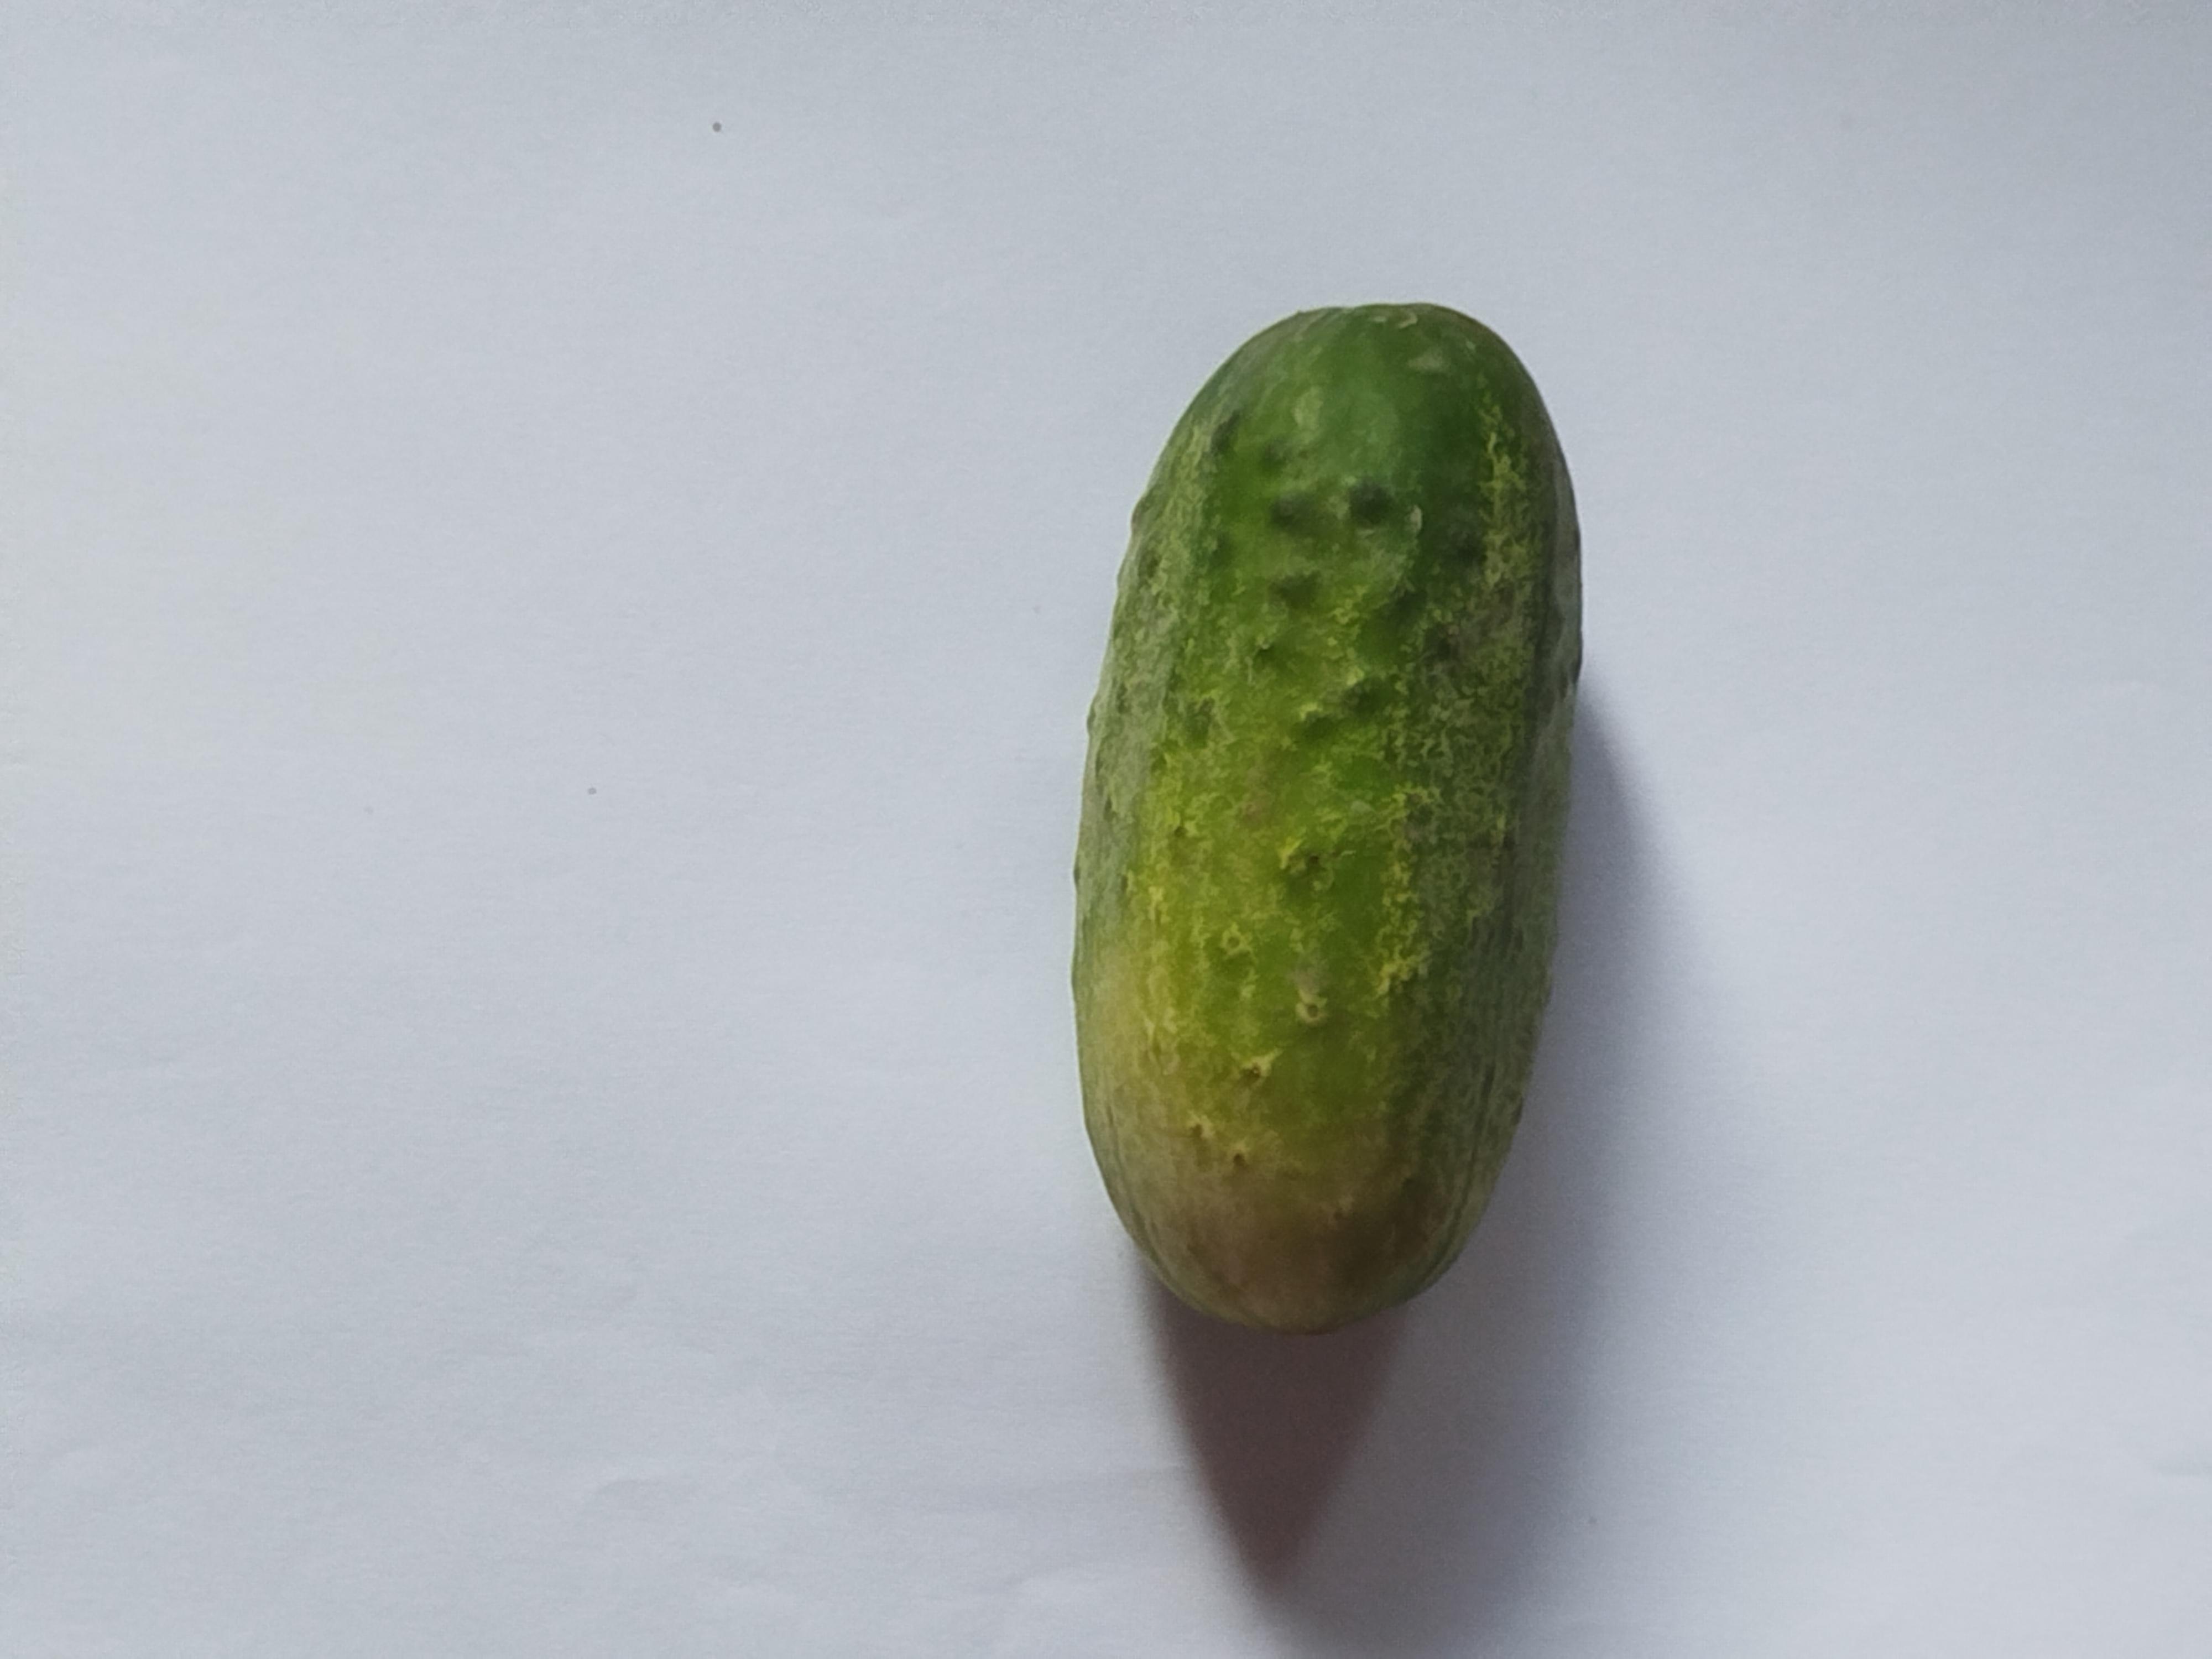
Label: Cucumber